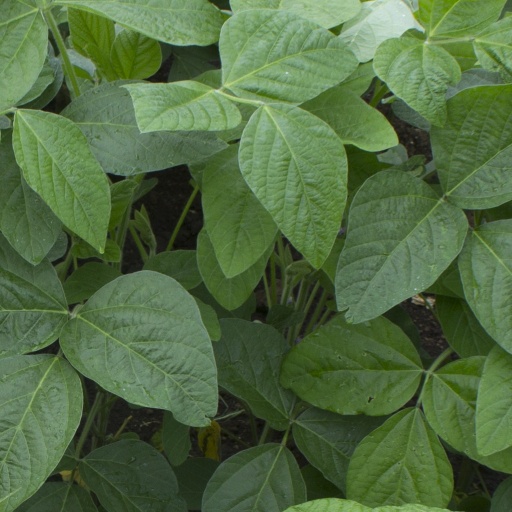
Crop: soybean